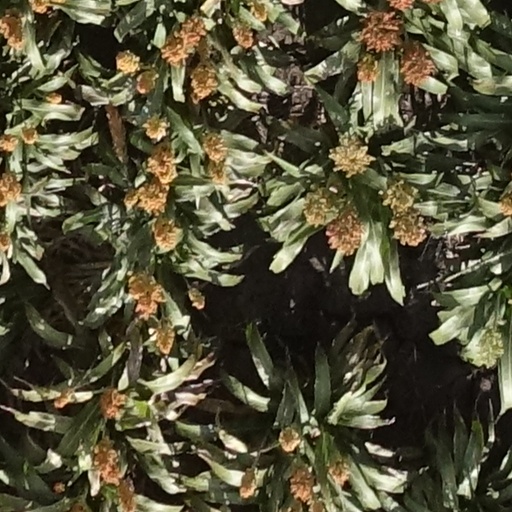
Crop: sorghum